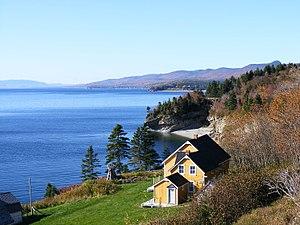
Parc national de Forillon
Cet article traite des événements qui se sont produits durant l'année 1969 au Québec.